Queering Paradigms

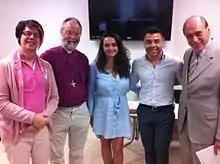
QP 7 organisers and keynoters

QP 7 took place on the Cayman Islands and was organised by local LGBTIQ+ activists under the sponsorship of Canterbury Christ Church University, UK.